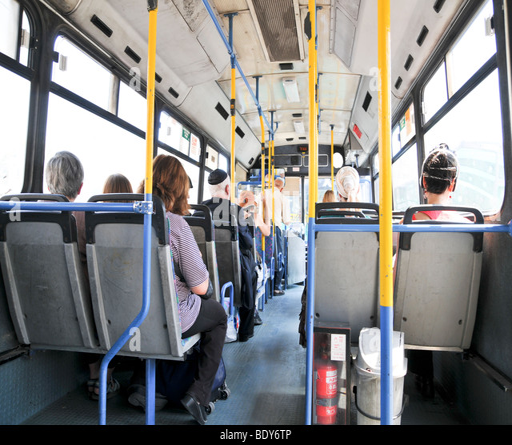
interior of a city bus